Dvora, Israel

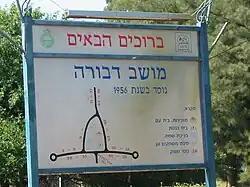
Entrance sign

Devorah is a moshav in northern Israel. Located in the Ta'anakh region, near Afula, it falls under the jurisdiction of Gilboa Regional Council. As of it had a population of .